Ambrose S. Lapham House

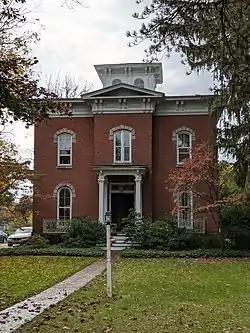

Ambrose S. Lapham House is a historic home located at Palmyra, Wayne County, New York. It was built about 1869, and is a large -story, Italianate style brick dwelling. It has a low hipped roof with overhanging eaves and decorative brackets topped by a cupola. Also on the property are the contributing late-19th century wood-framed barn with its historic cupola, doors and horse stalls; a rustic late-19th century gazebo; and four extant historic brick piers along the property line.